Poisons or the World History of Poisoning

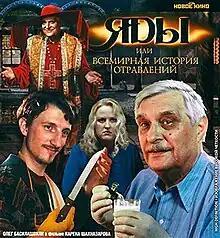

Poisons or the World History of Poisoning is a 2001 Russian fantastical absurdist comedy directed by Karen Shakhnazarov.